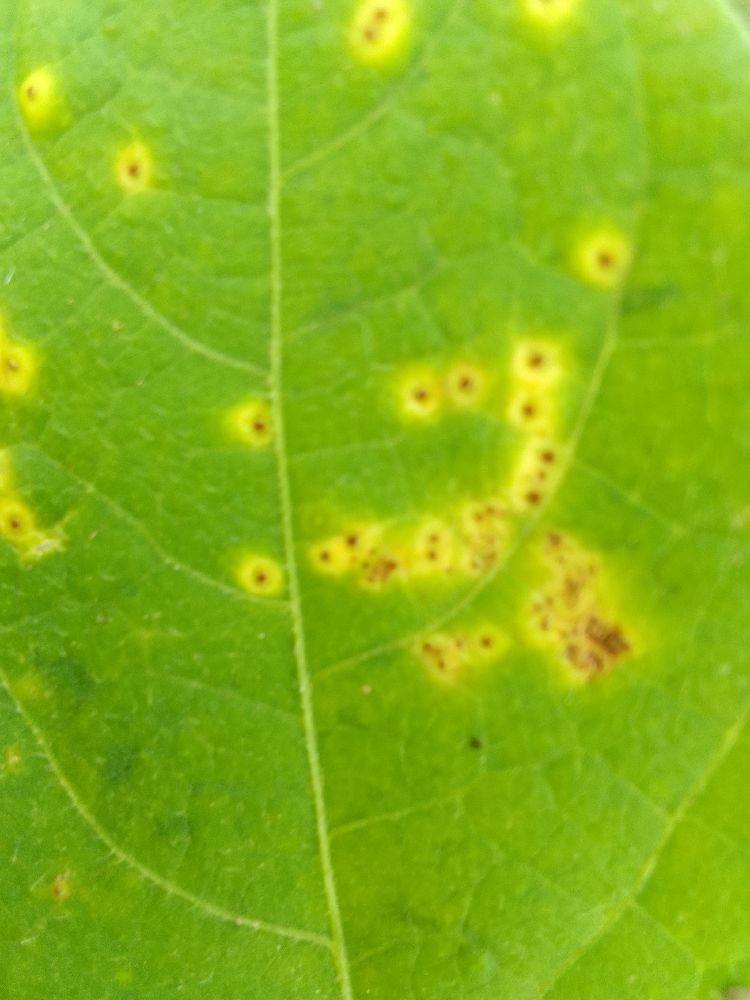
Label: rust